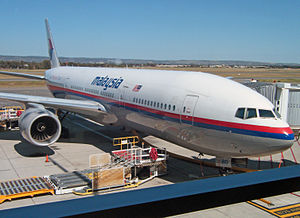
Adelaide Lufthavn / Flyselskaber og destinationer
Malaysia Airlines Boeing 777-200, 9M-MRO, der siden forsvandt under Malaysia Airlines Flight 370, ses her parkeret i Adelaide Lufthavn i 2008 før afgang.
Adelaide Lufthavn er lufthavnen i Adelaide, som er hovedstad i delstaten South Australia i Australien. Lufthavnen ligger ved West Beach, 6 km fra byens centrum, og er Australiens femtestørste, idet den betjente over 6,7 millioner passagerer i 2007/08. Siden 1998 er den drevet privat af Adelaide Airport Limited under en mangeårig kontrakt med regeringen.